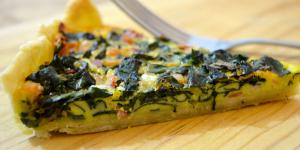
quiche de bacon y espinacas